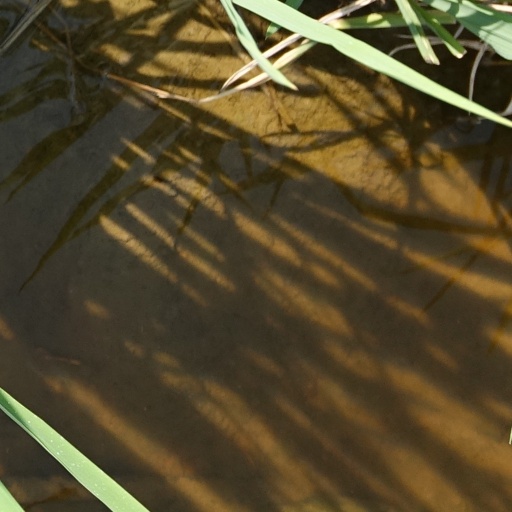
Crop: rice